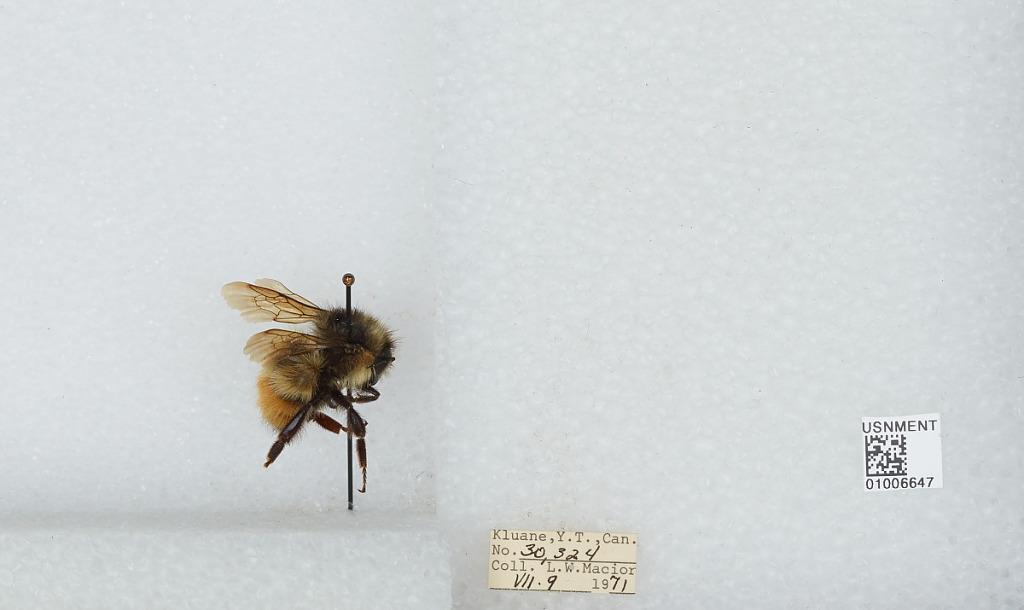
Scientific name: Bombus (Pyrobombus) flavifrons Cresson
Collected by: L. Macior
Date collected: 1971-7-9
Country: Canada
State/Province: Yukon Territory
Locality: Kluane
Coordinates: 60.75, -139.5